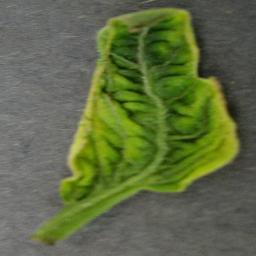
Label: Tomato___Tomato_Yellow_Leaf_Curl_Virus